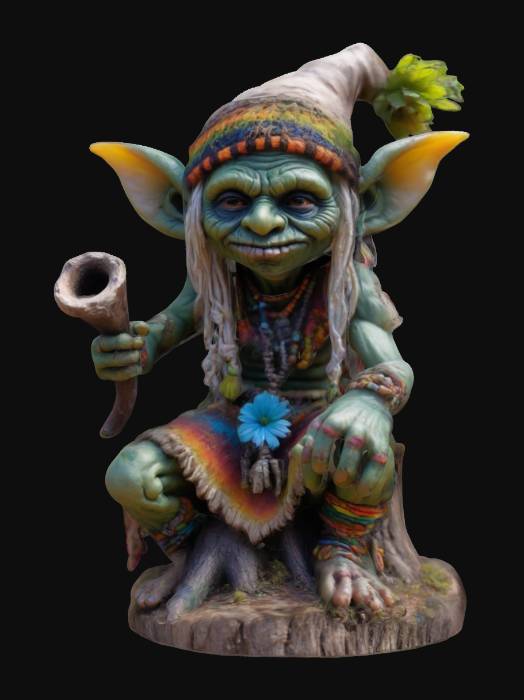
미적 점수 (1~10점): 8